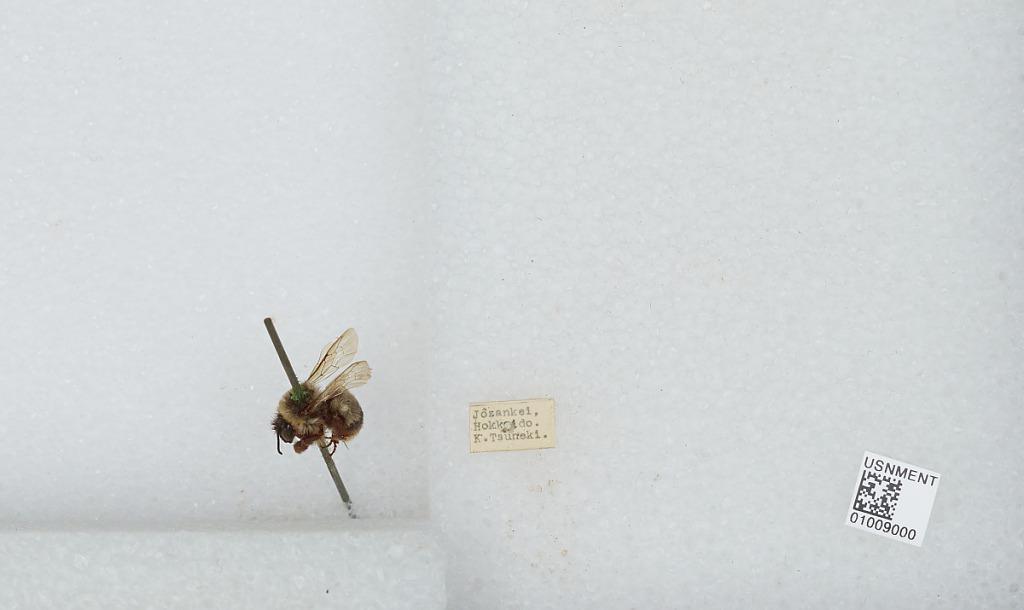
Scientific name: Bombus (Bombus) ignitus Smith
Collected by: K. Tsuneki
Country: Japan
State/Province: Hokkaid?
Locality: J?zankei